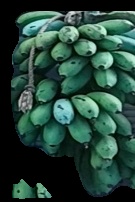
Variety: rasbale
Grade: grade2